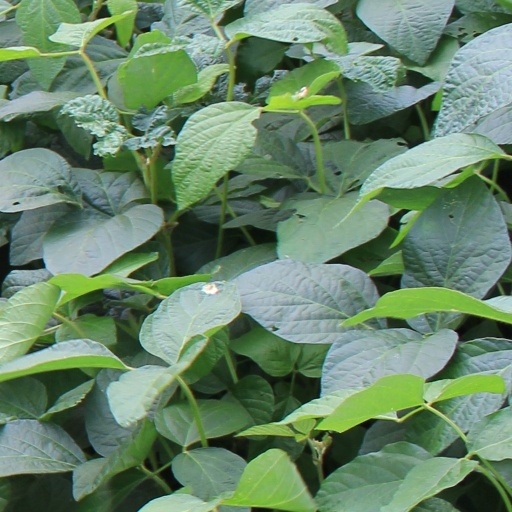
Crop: soybean